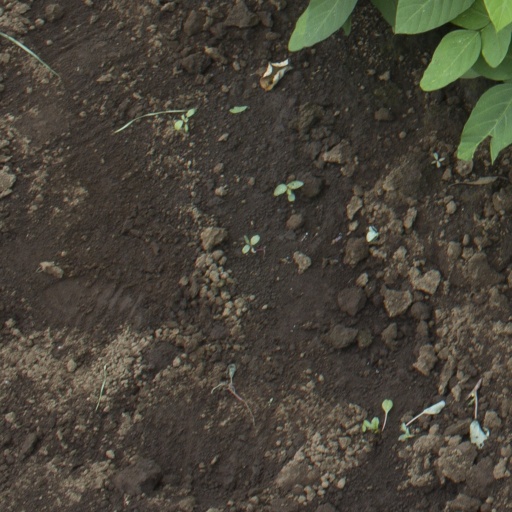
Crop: soybean